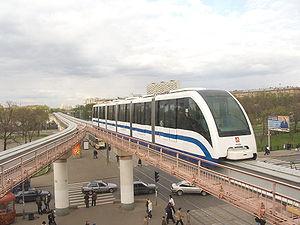
Le métro de Moscou est le principal système de transport en commun de la capitale russe Moscou. Composé de quatorze lignes d'une longueur totale de 365 km et comprenant 232 stations il transporte en moyenne 6,25 millions de passagers par jour ce qui en fait le métro le plus fréquenté d'Europe.